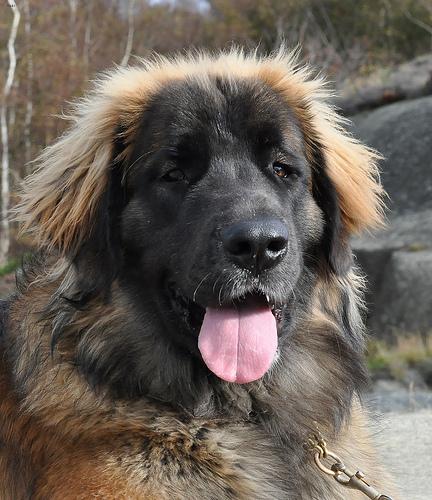
Breed: leonberger